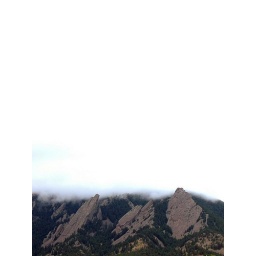
Low-lying clouds and mist over the flatiron rock formations in Boulder, CO.